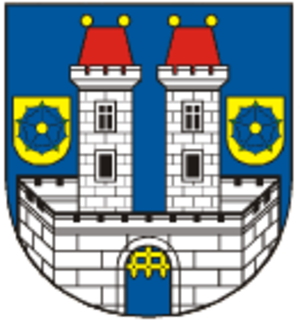
Kamenice nad Lipou est une ville du district de Pelhřimov, dans la région de Vysočina, en République tchèque. Sa population s'élevait à 3 766 habitants en 2019.